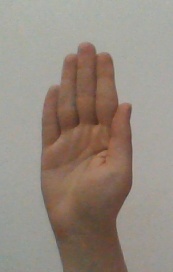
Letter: seen